Marko Simić

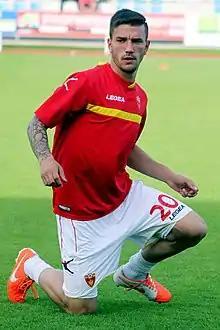
Simić with Montenegro in a friendly versus Iran in 2014

Marko Simić (born 16 June 1987) is a professional footballer who plays as a defender for Latvian club Liepāja.